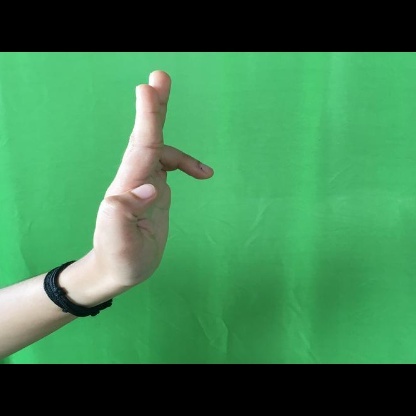
Mudra: Ardhapathaka